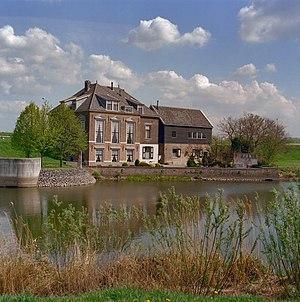
Kinderdijk est un village néerlandais, rattaché à la commune de Molenlanden, au sein de la région naturelle de l'Alblasserwaard. Situé à environ 15 km à l'est de Rotterdam, le village se trouve dans un polder, au confluent de deux rivières, la Lek et la Noord. Au 1ᵉʳ janvier 2012, la population du village s'élevait à 830 habitants.